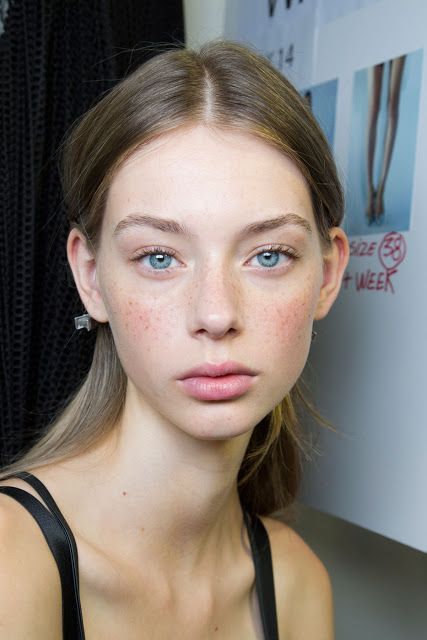
Gender: women